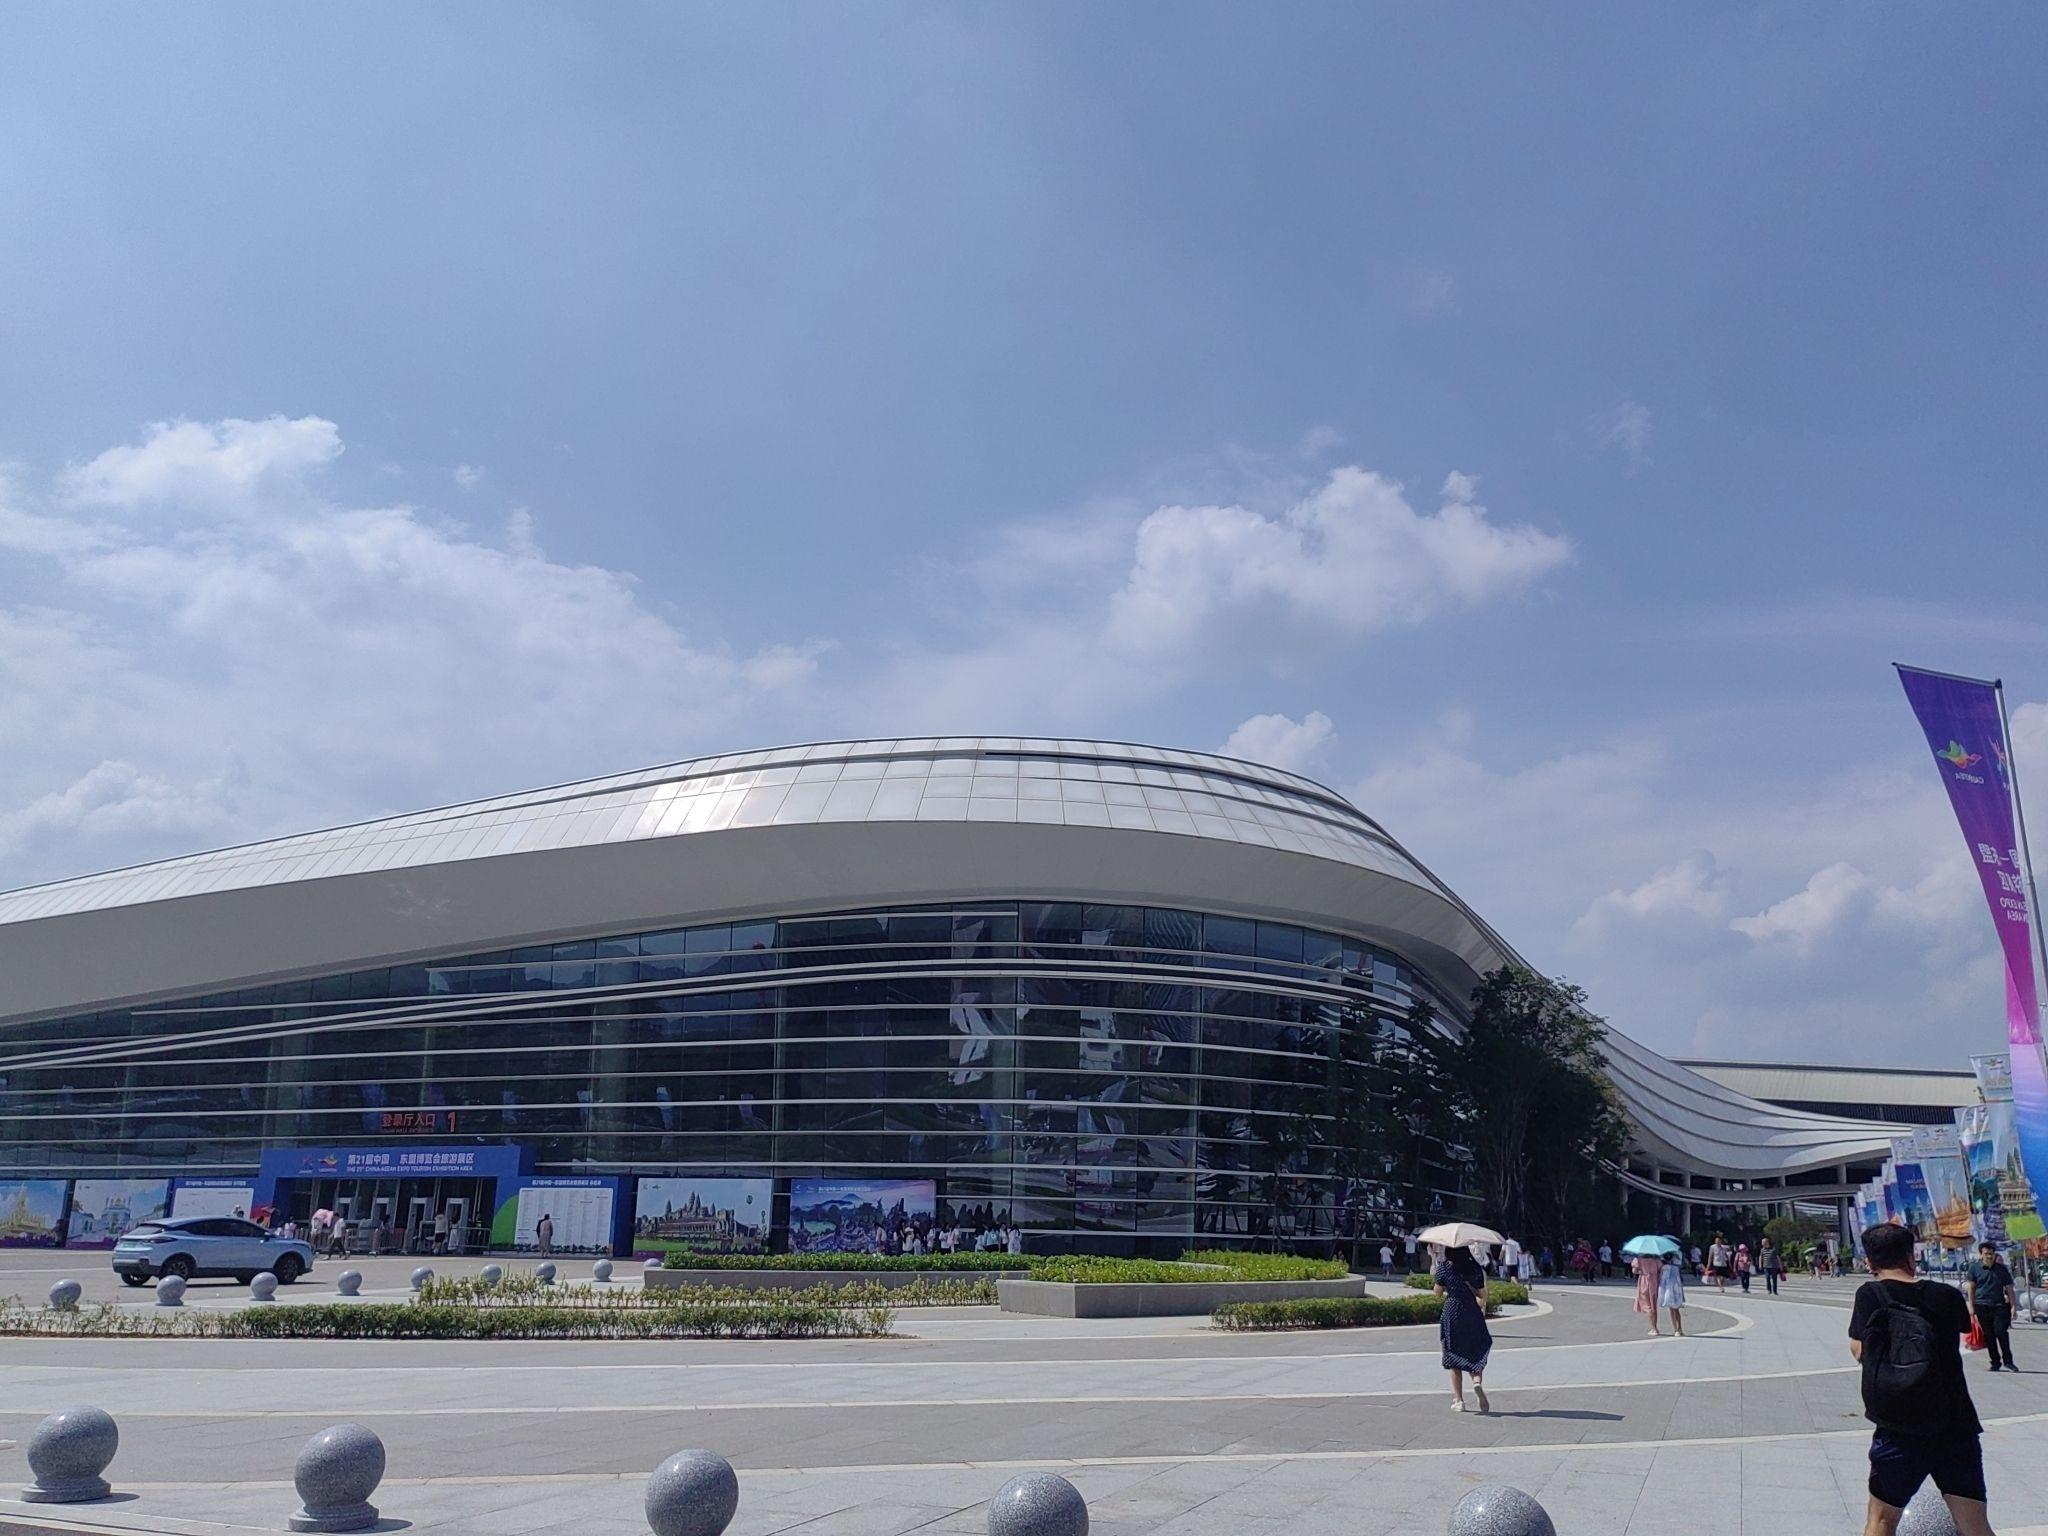
地标名称：桂林国际会展中心
所在城市：桂林市·临桂区